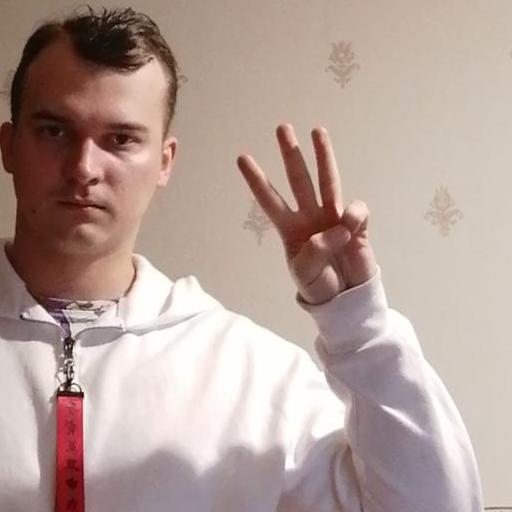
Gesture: three